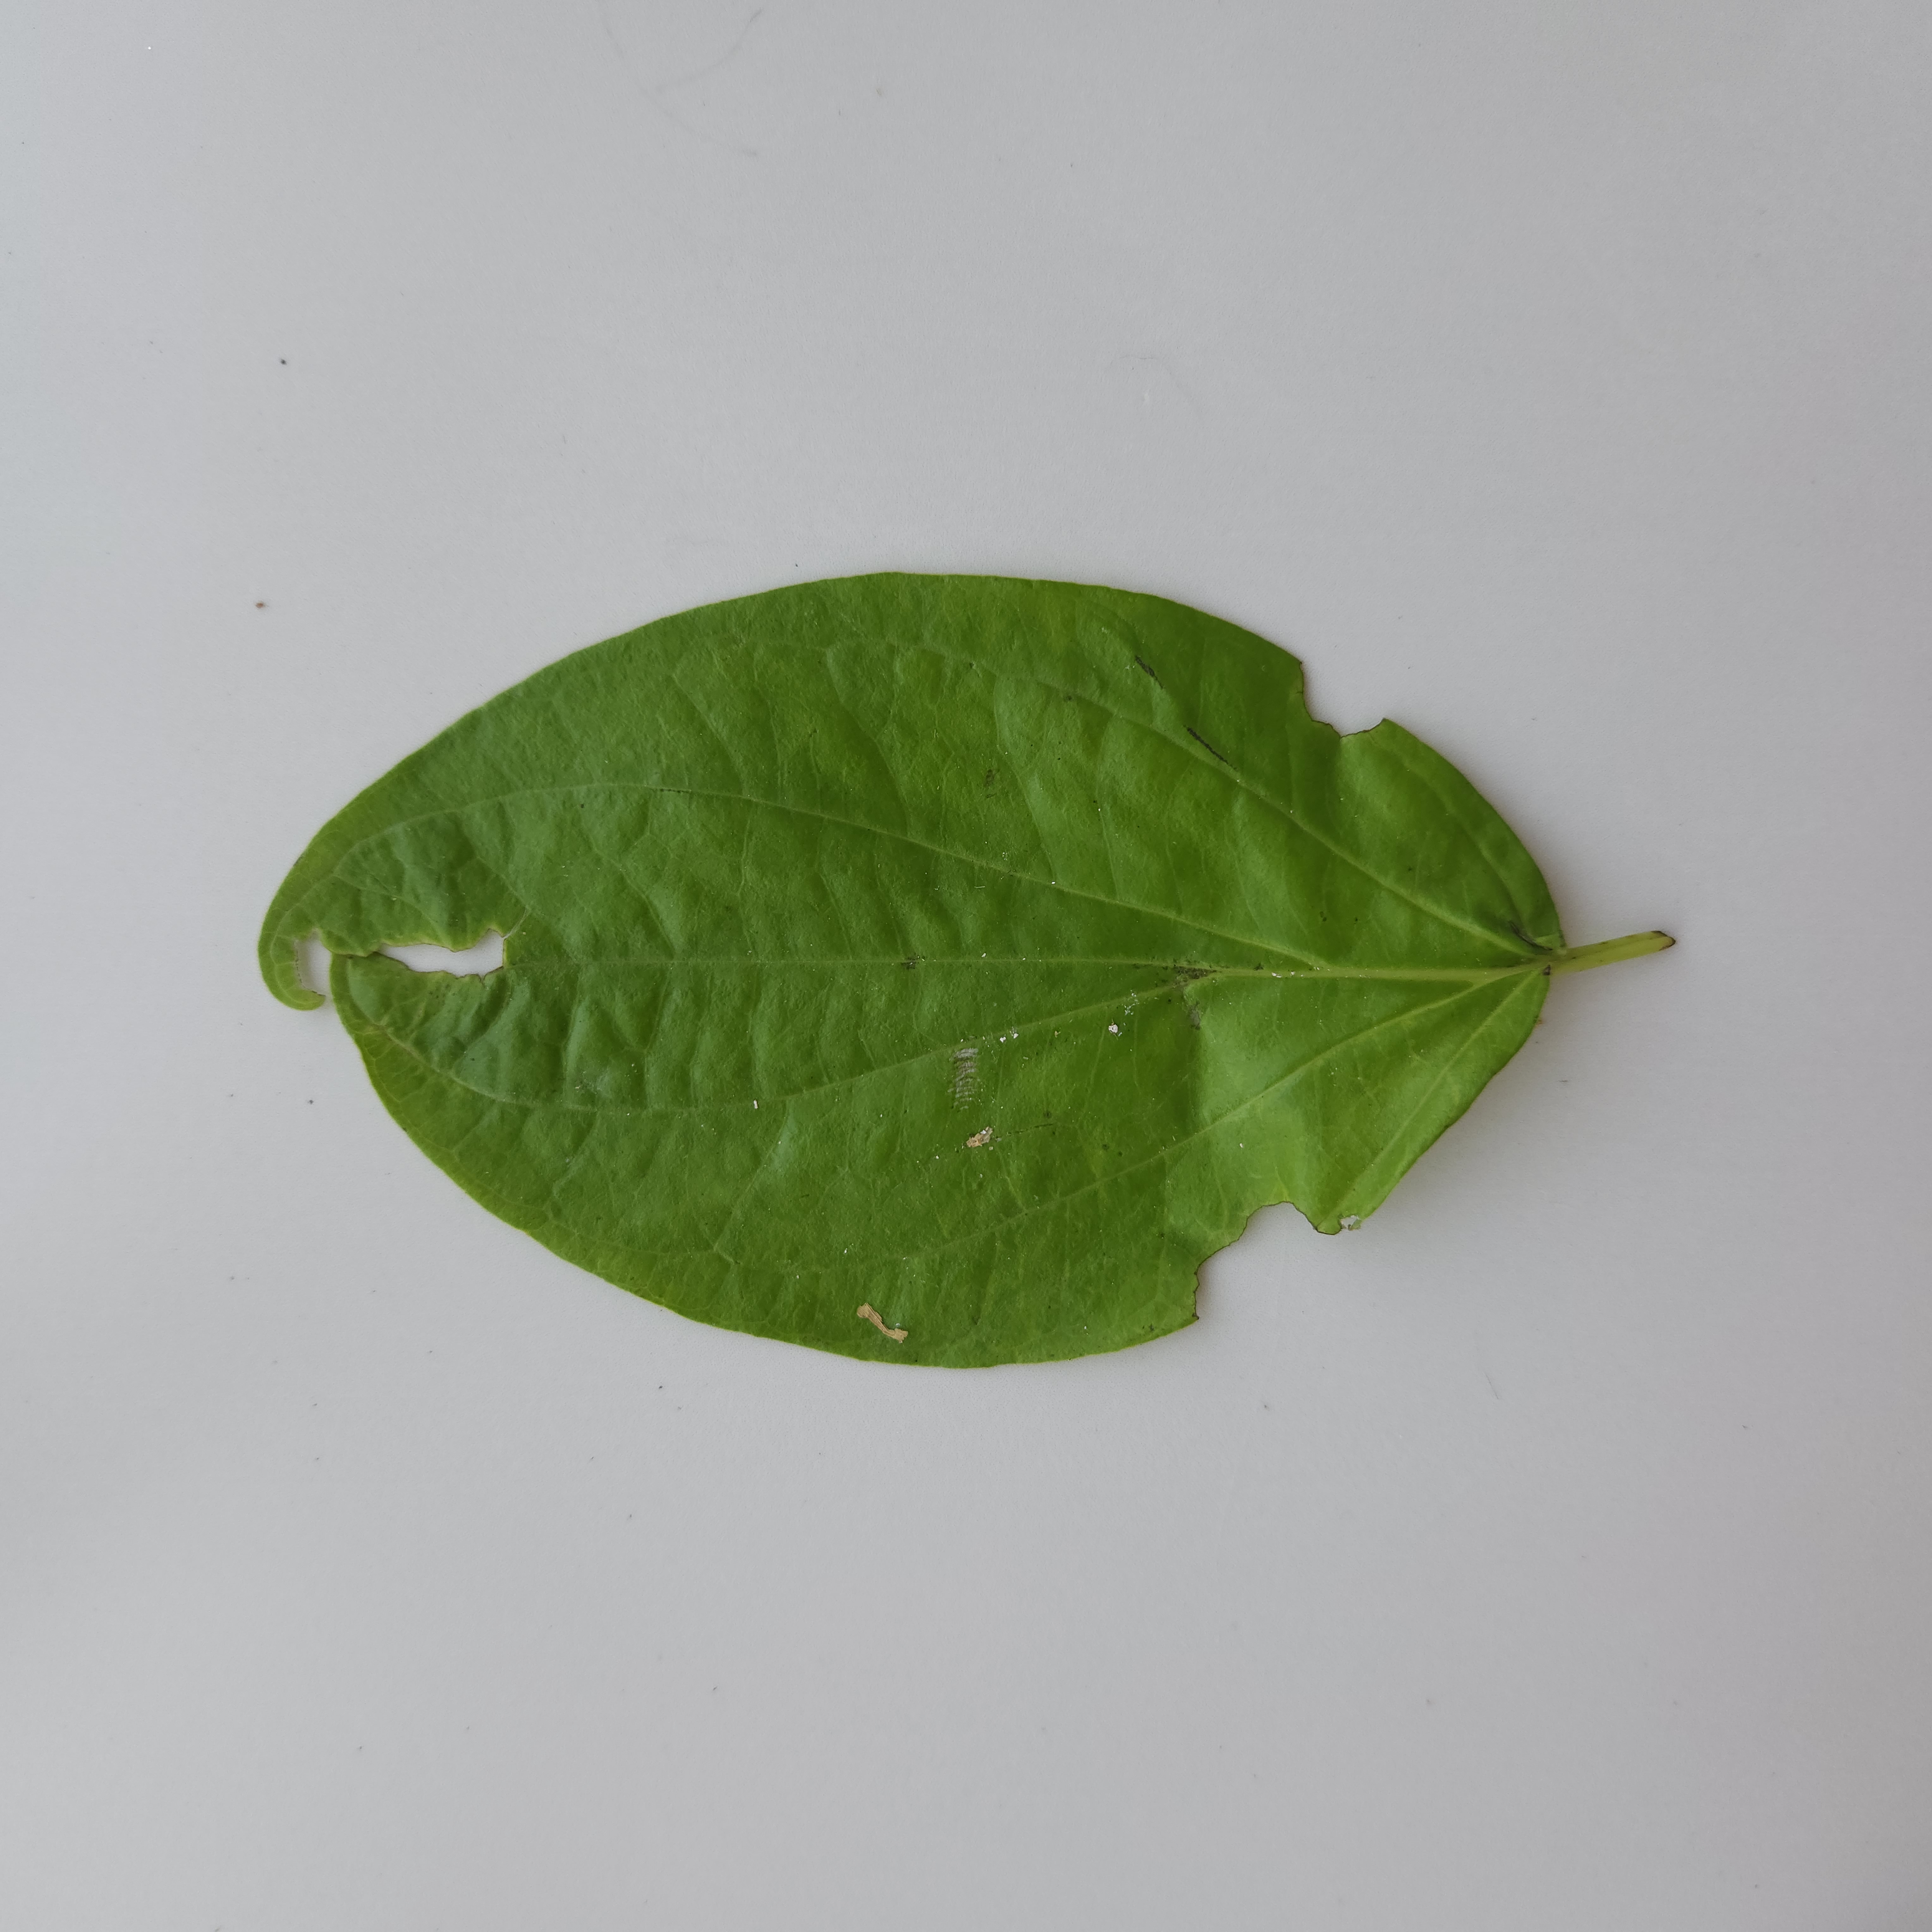
Label: Diseased